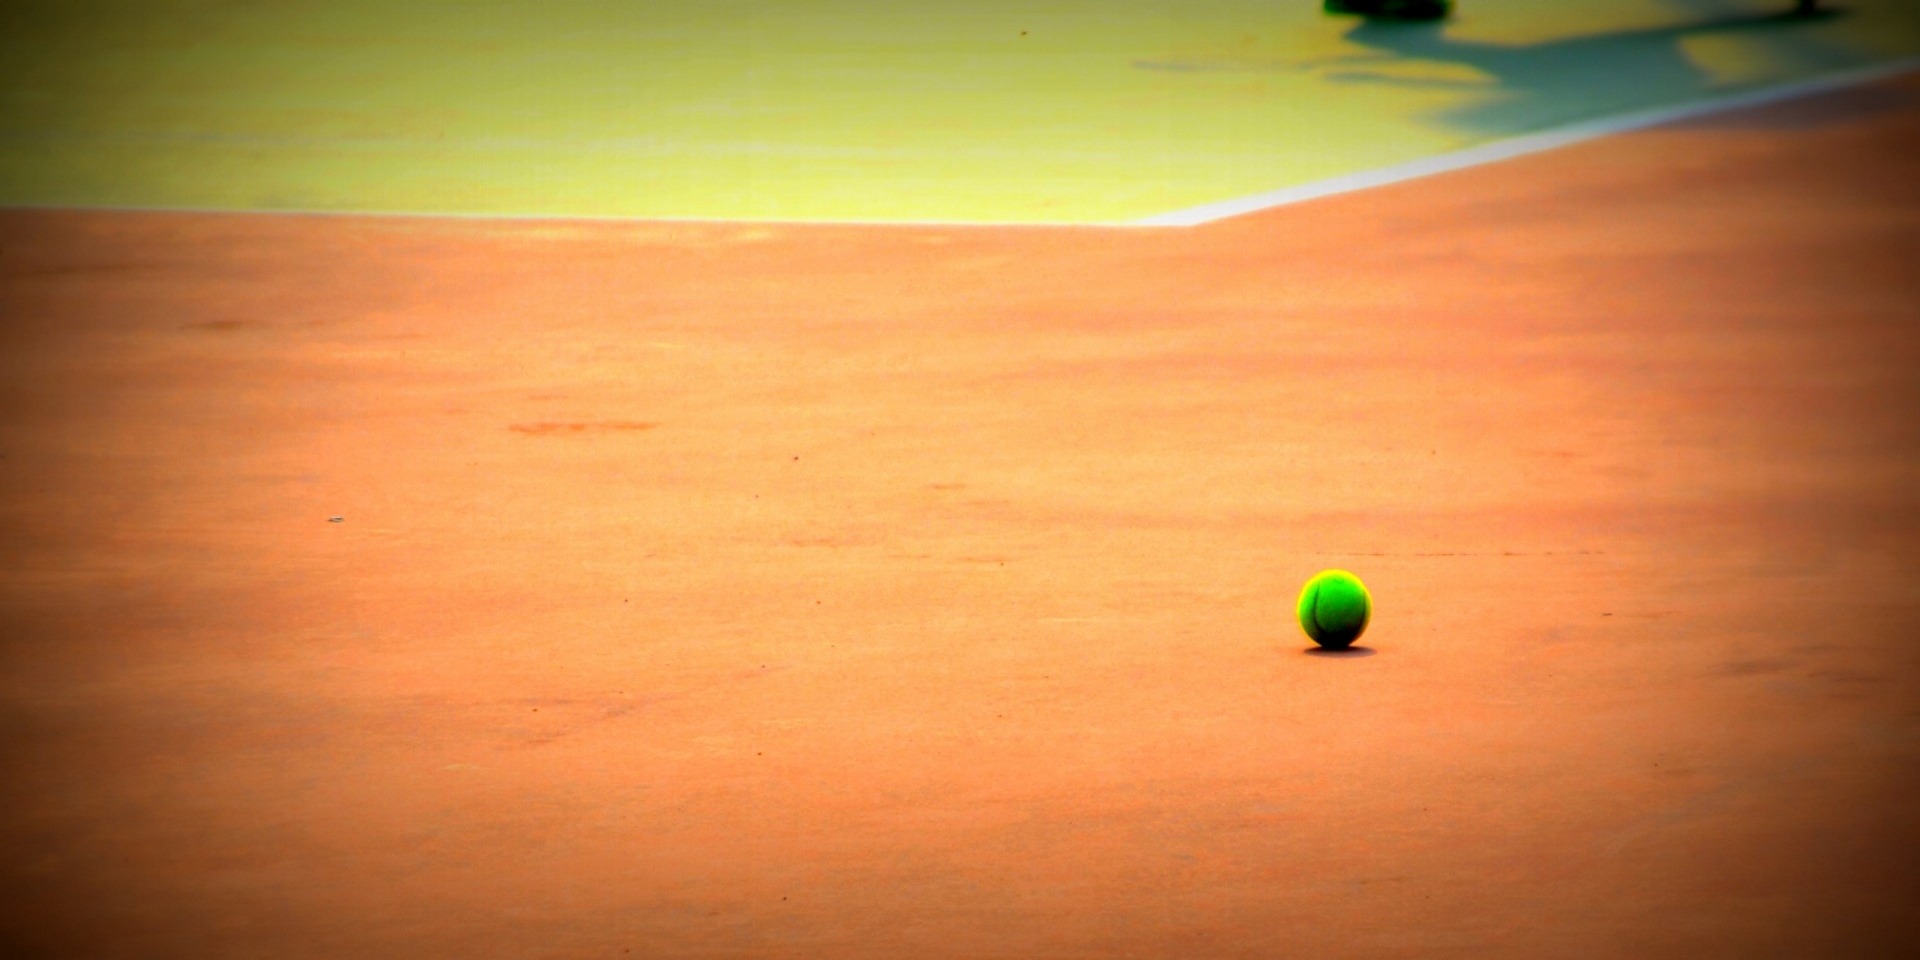
light, wood, line, green, color, yellow, circle, tennis, sports, ball, match, court, shape, macro photography, tennis ball, atmosphere of earth